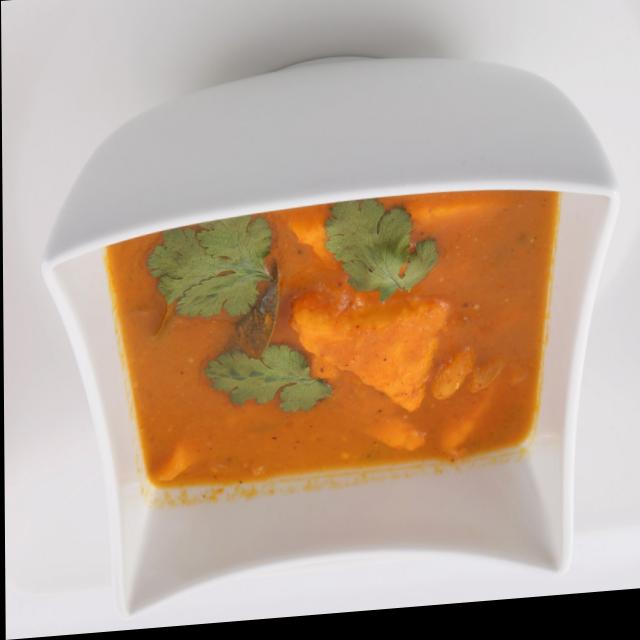
Dish: shahi_paneer